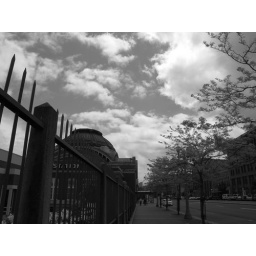
Tacoma trainstation under blue sky in black and white